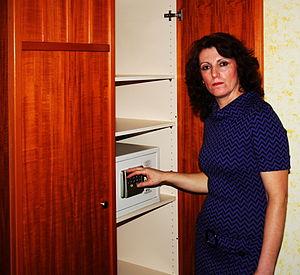
Un cambriolage est la violation de lieu privé, l'entrée dans un lieu sans autorisation, généralement par effraction, dans l'intention d'y commettre un vol.